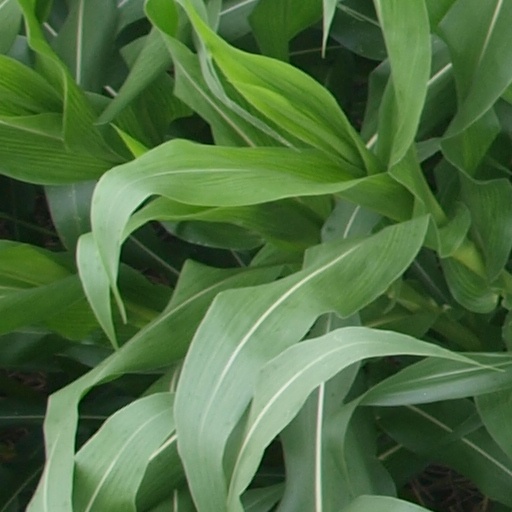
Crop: maize; corn